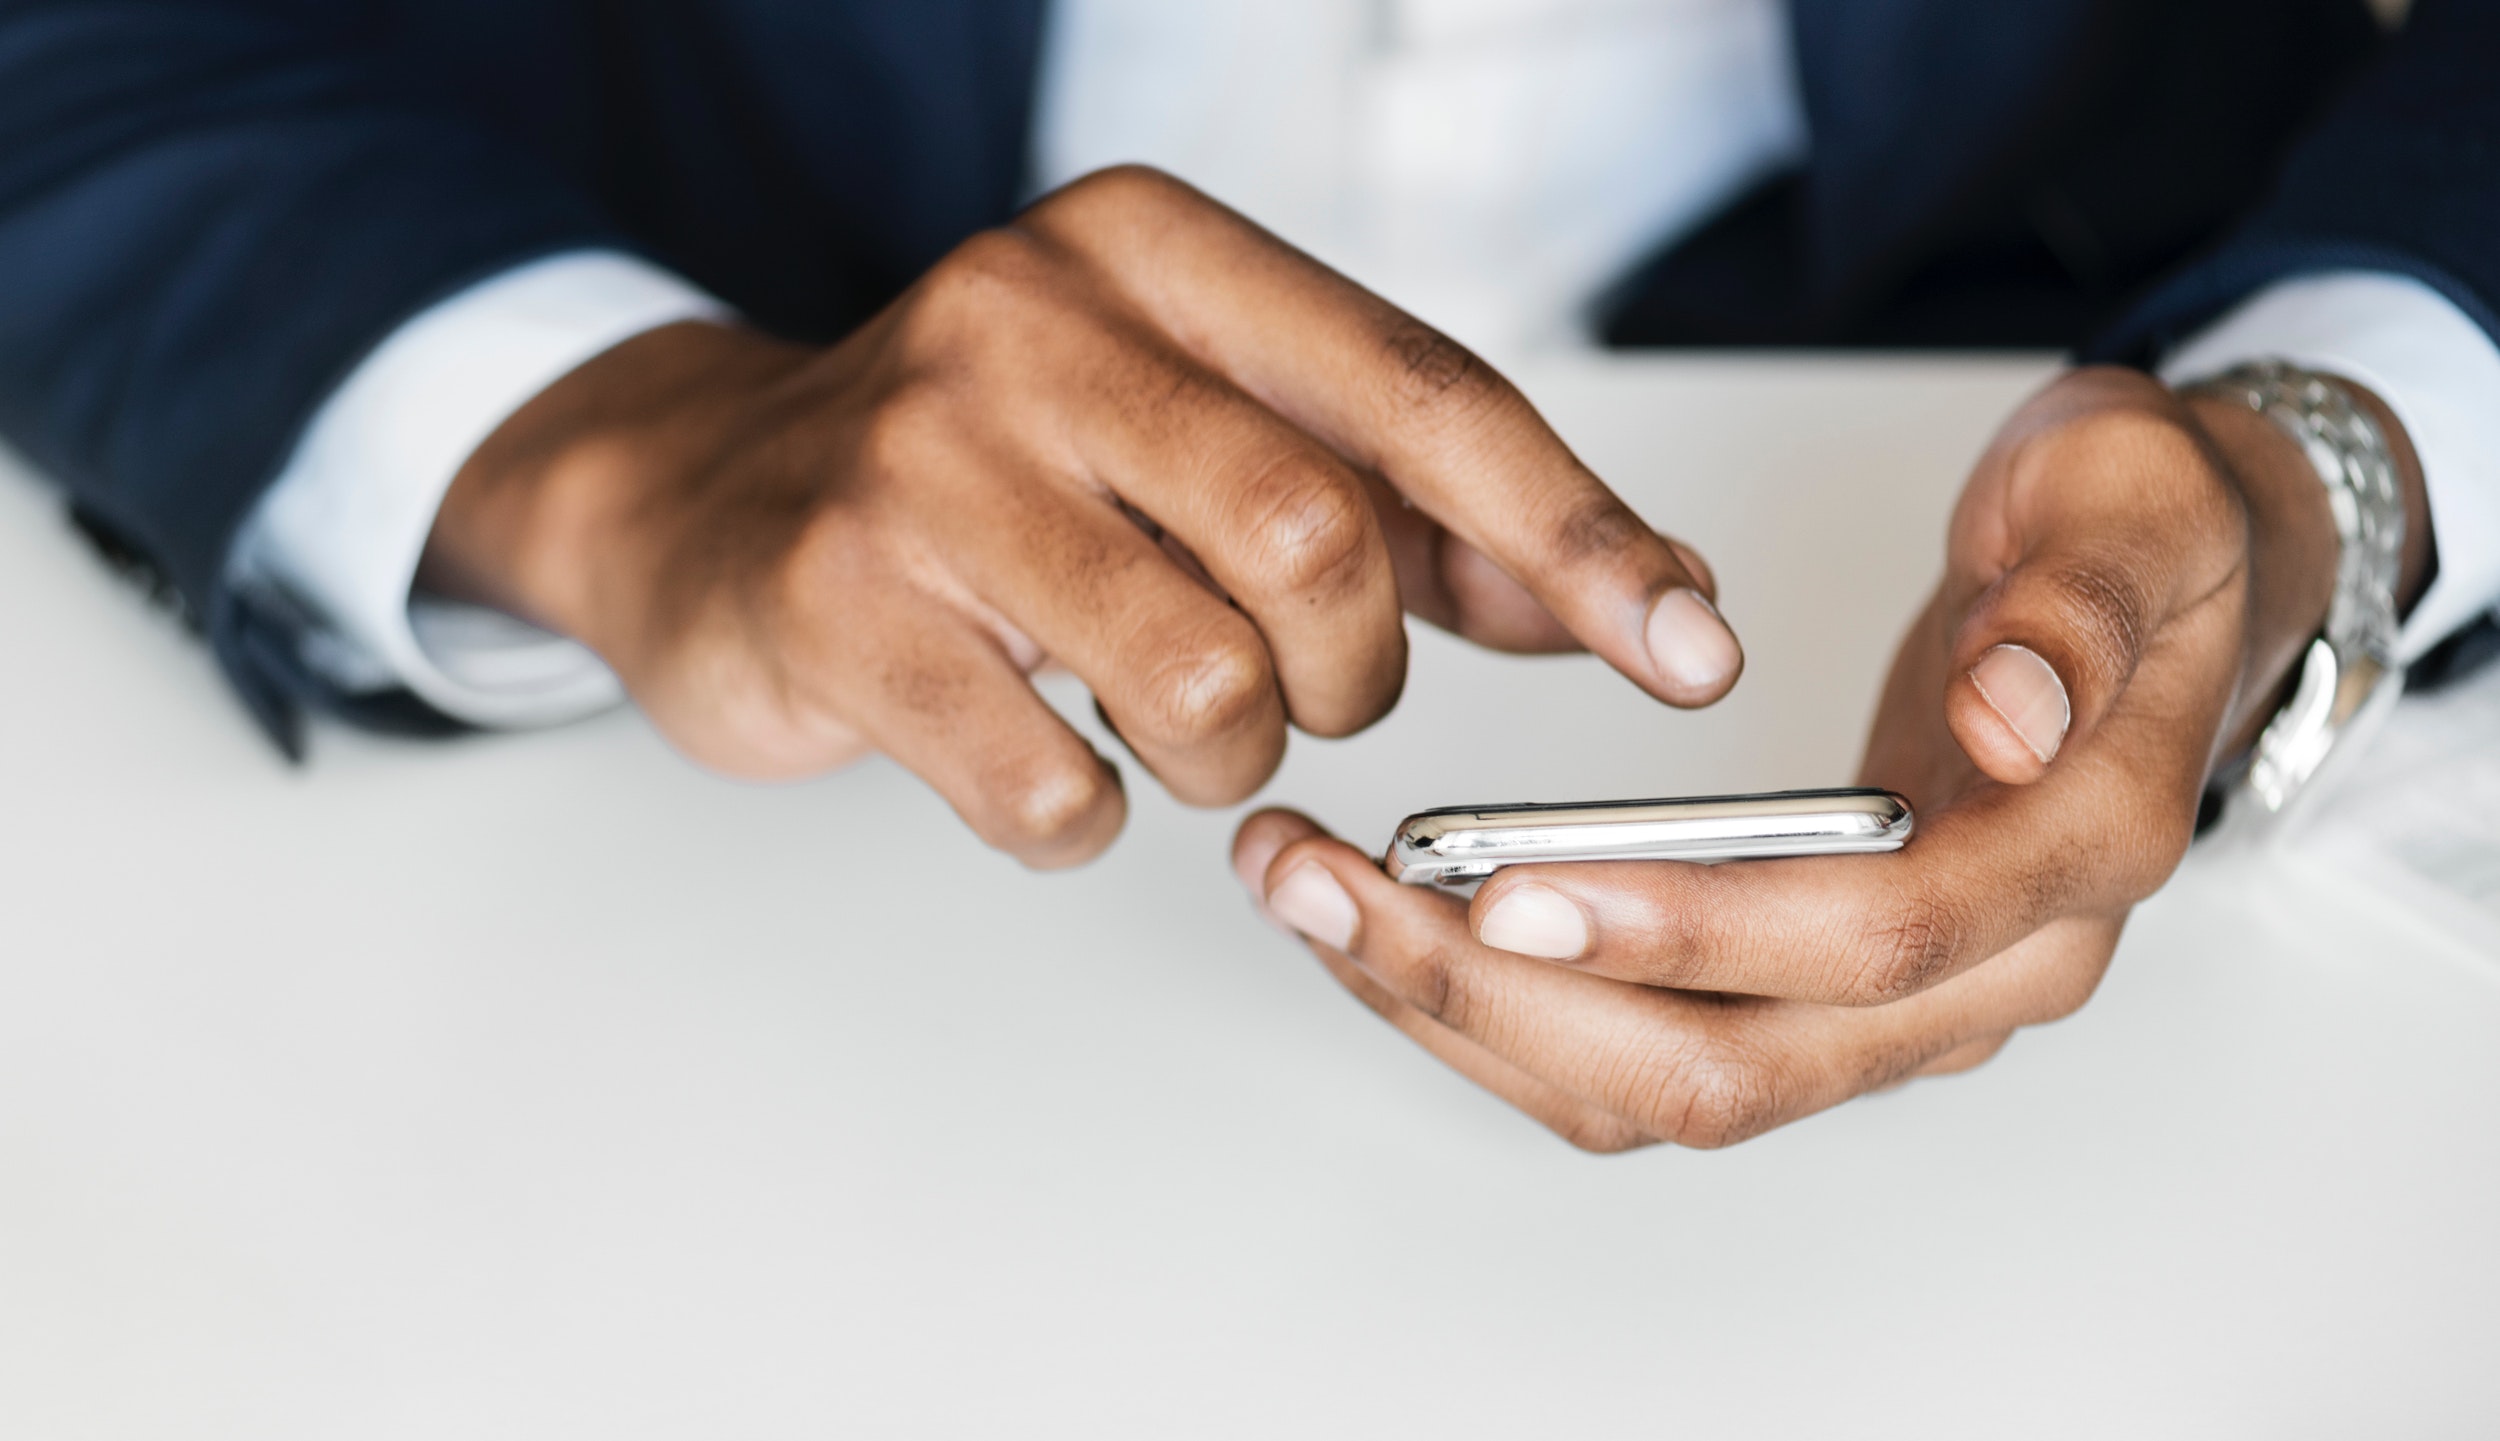
nail, hand, finger, gesture, electronic device, gadget, wedding ring, fashion accessory